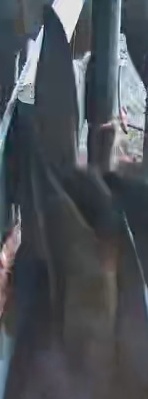
Face region: ears (position_of_ears)
Pain indicator: not_present